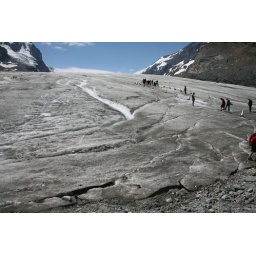
Visitors walking up the Icefield at the foot of the glacier. The ice looks grey because of the stones embedded in it.